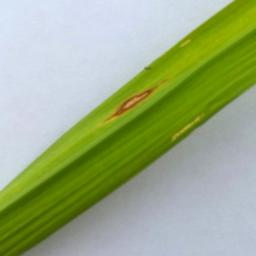
Label: Rice___Leaf_Blast